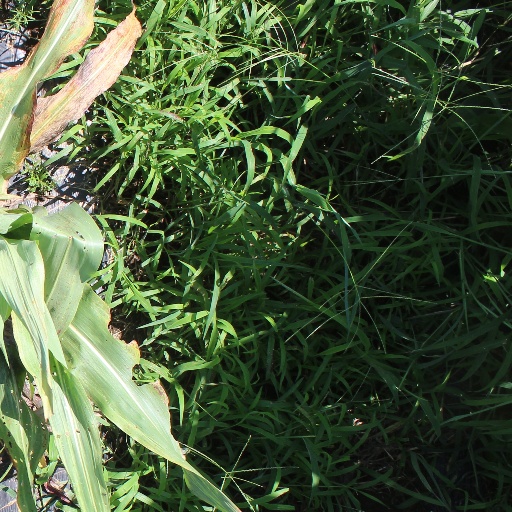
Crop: sorghum